Debaki Bose

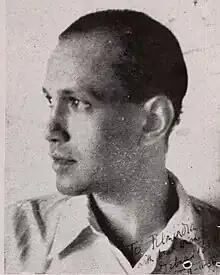

Debaki Bose (1898–1971), also known as Debaki Kumar Bose, was an Indian director, writer, and actor who is recognized for his contribution in Hindi as well as Bengali cinema. He was born on 25 November 1898 in Akalposh, (now East Burdwan), Burdwan, Bengal Presidency, British India. He died on 17 November 1971 in Calcutta, West Bengal, India. He is known for his innovative use of sound and music in Indian Cinema. He worked first under the banner of British Dominion Films of Dhiren Ganguly and later with Pramathesh Barua's Barua Pictures and finally he joined New Theatres banner in 1932. He started his own production company, Debaki Productions, in 1945.